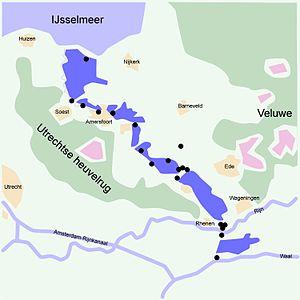
Le terme de ligne d'eau de Hollande ou ligne d'eau hollandaise désigne un réseau de fortifications et de cours d'eau organisés de manière à former un dispositif militaire défensif protégeant les grandes villes de l'ouest des Pays-Bas. La ligne d'eau fonctionne notamment par le biais d'inondation volontaire des champs afin de limiter les possibilités de déplacement d'éventuels envahisseurs.
La bataille des Pays-Bas est une opération militaire prévue dans le cas jaune, qui désigne l'invasion allemande de la région des Pays-Bas et de la France pendant la Seconde Guerre mondiale.